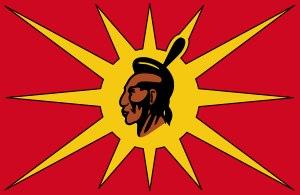
La crise d'Oka est un événement politique marquant qui opposa les Mohawks au gouvernement québécois puis canadien, durant l'été 1990. La crise demandera l'intervention de l'armée canadienne après l'échec d'une intervention de la Sûreté du Québec.